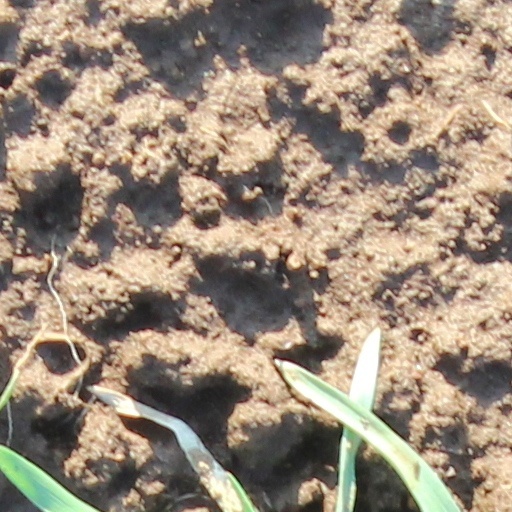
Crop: wheat